Christian Siriano

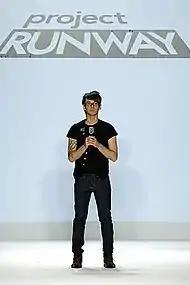
Siriano during the 2008 "Project Runway" finale

Before auditioning for "Project Runway", Siriano worked as a freelance make-up artist and made wedding gowns for private clients while also holding a brief intern position at Marc Jacobs. He decided to audition for the show after the suggestion of a friend's mother. During his time on the fourth season of "Project Runway", he won three challenges, the most of any contestant that season. Siriano advanced to the show's finals, and won a spot to show a twelve-piece final collection at New York Fashion Week. His collection was made up of Musketeer-inspired couture, featuring ruffles, feathers and headwear. During the finale, which aired on March 5, 2008, celebrity guest judge Victoria Beckham praised Siriano's collection as being a "breath of fresh air" and stated that she would be "honored to wear" any piece of his clothing. As the winner, he was awarded a fashion spread in "Elle" magazine, a 2008 Saturn Astra, and US$100,000 to start his own fashion label. He was the youngest designer to win the competition. Siriano returned to the show to mentor designers in seasons 17 (2019), 18 (2019), 19 (2021), and 20 (2023).